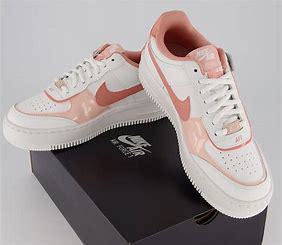
Brand: Nike
Model: Air Force 1 Shadow